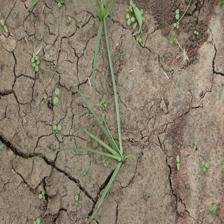
Label: Grass